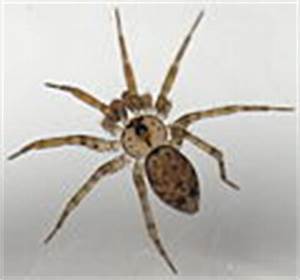
Label: ragno